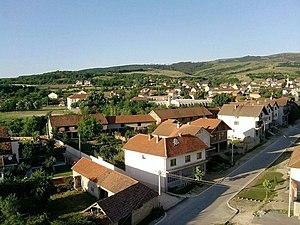
Biljača est une localité de Serbie située dans la municipalité de Bujanovac, district de Pčinja. En 2002, elle comptait 2 036 habitants, dont une majorité d'Albanais.